Wood Brothers Racing

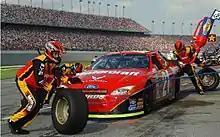
Rudd pitting in 2004

Veteran driver and Virginia native Ricky Rudd, who previously raced for Robert Yates Racing, took over the seat once occupied by Elliott Sadler. In his first season with the team in 2003, Rudd achieved five top-ten finishes and earned over $3 million in winnings. He nearly won a race, finishing in second place during his inaugural year driving the No. 21 car.